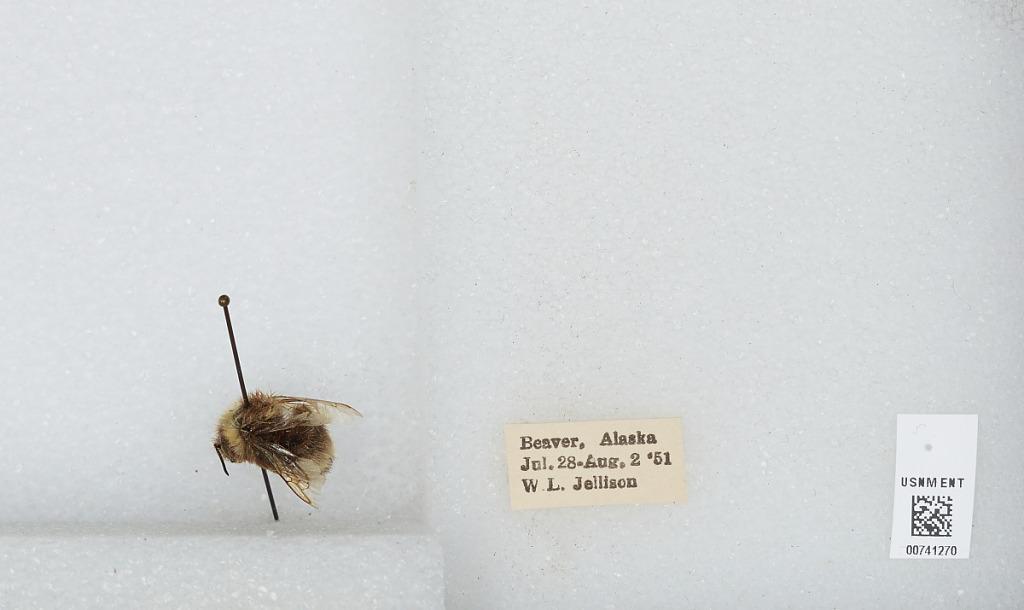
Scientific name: Bombus (Bombus) occidentalis Greene
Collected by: W. Jellison
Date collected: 1951-7-28
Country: United States
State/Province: Alaska
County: Yukon-Koyukuk
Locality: Beaver
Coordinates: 66.3597, -147.398